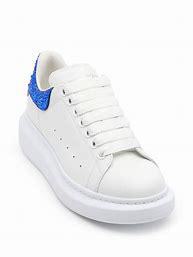
Brand: Alexander
Model: McQueen Alexander Mcqueen Oversized